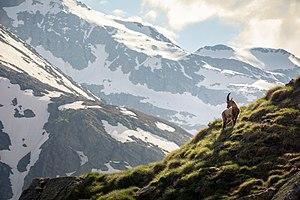
La vallée de l'Orco, appelée aussi val de Locana ou val de Ceresole, est une vallée italienne située dans les Alpes grées dans la ville métropolitaine de Turin. Elle se trouve au sud du val d'Aoste et au nord des vallées de Lanzo. Elle fait partie des vallées arpitanes du Piémont.